Pilgrimage

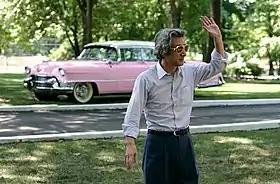
Japanese Prime Minister Junichiro Koizumi, like many fans of Elvis Presley, visited Graceland.

The "Ḥajj" (main pilgrimage to Mecca) is one of the five pillars of Islam and a mandatory religious duty for Muslims that must be carried out at least once in their lifetime by all adult Muslims who are physically and financially capable of undertaking the journey, and can support their family during their absence. The Hajj is one of the largest annual gatherings of people in the world. Since 2014, two or three million people have participated in the "Hajj" annually. The mosques in Mecca and Medina were closed in February 2020 because of the COVID-19 pandemic and the "hajj" was permitted for only a very limited number of Saudi nationals and foreigners living in Saudi Arabia starting on 29 July.